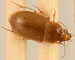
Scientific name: Amara quenseli
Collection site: Onaqui NEON (ONAQ), plot ONAQ_016